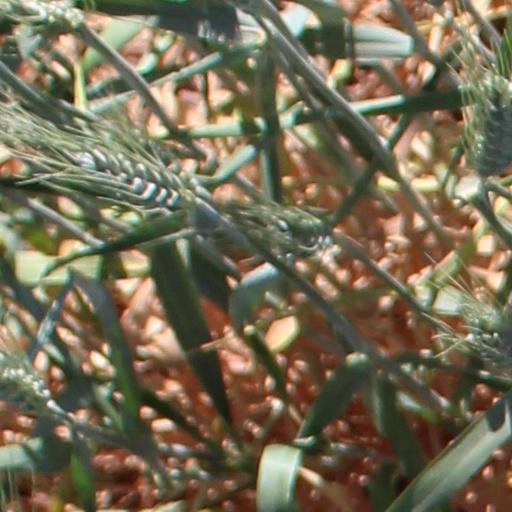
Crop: wheat